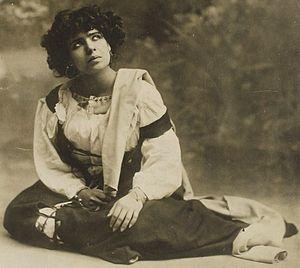
Girolama « Mimi » Aguglia, née le 21 décembre 1884 à Palerme, morte le 31 juillet 1970 à Los Angeles — Quartier de Woodland Hills, est une actrice d'origine italienne, naturalisée américaine en 1945.